Liber Eliensis

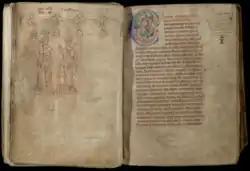
Trinity College, Cambridge MS O.2.1

The Liber Eliensis is a 12th-century English chronicle and history, written in Latin. Composed in three books, it was written at Ely Abbey on the island of Ely in the fenlands of eastern Cambridgeshire. Ely Abbey became the cathedral of a newly formed bishopric in 1109. Traditionally, the author of the anonymous work has been given as Richard or Thomas, two monks at Ely, one of whom, Richard, has been identified with an official of the monastery, but some historians hold that neither Richard nor Thomas was the author.